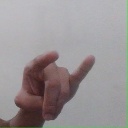
अक्षर: च